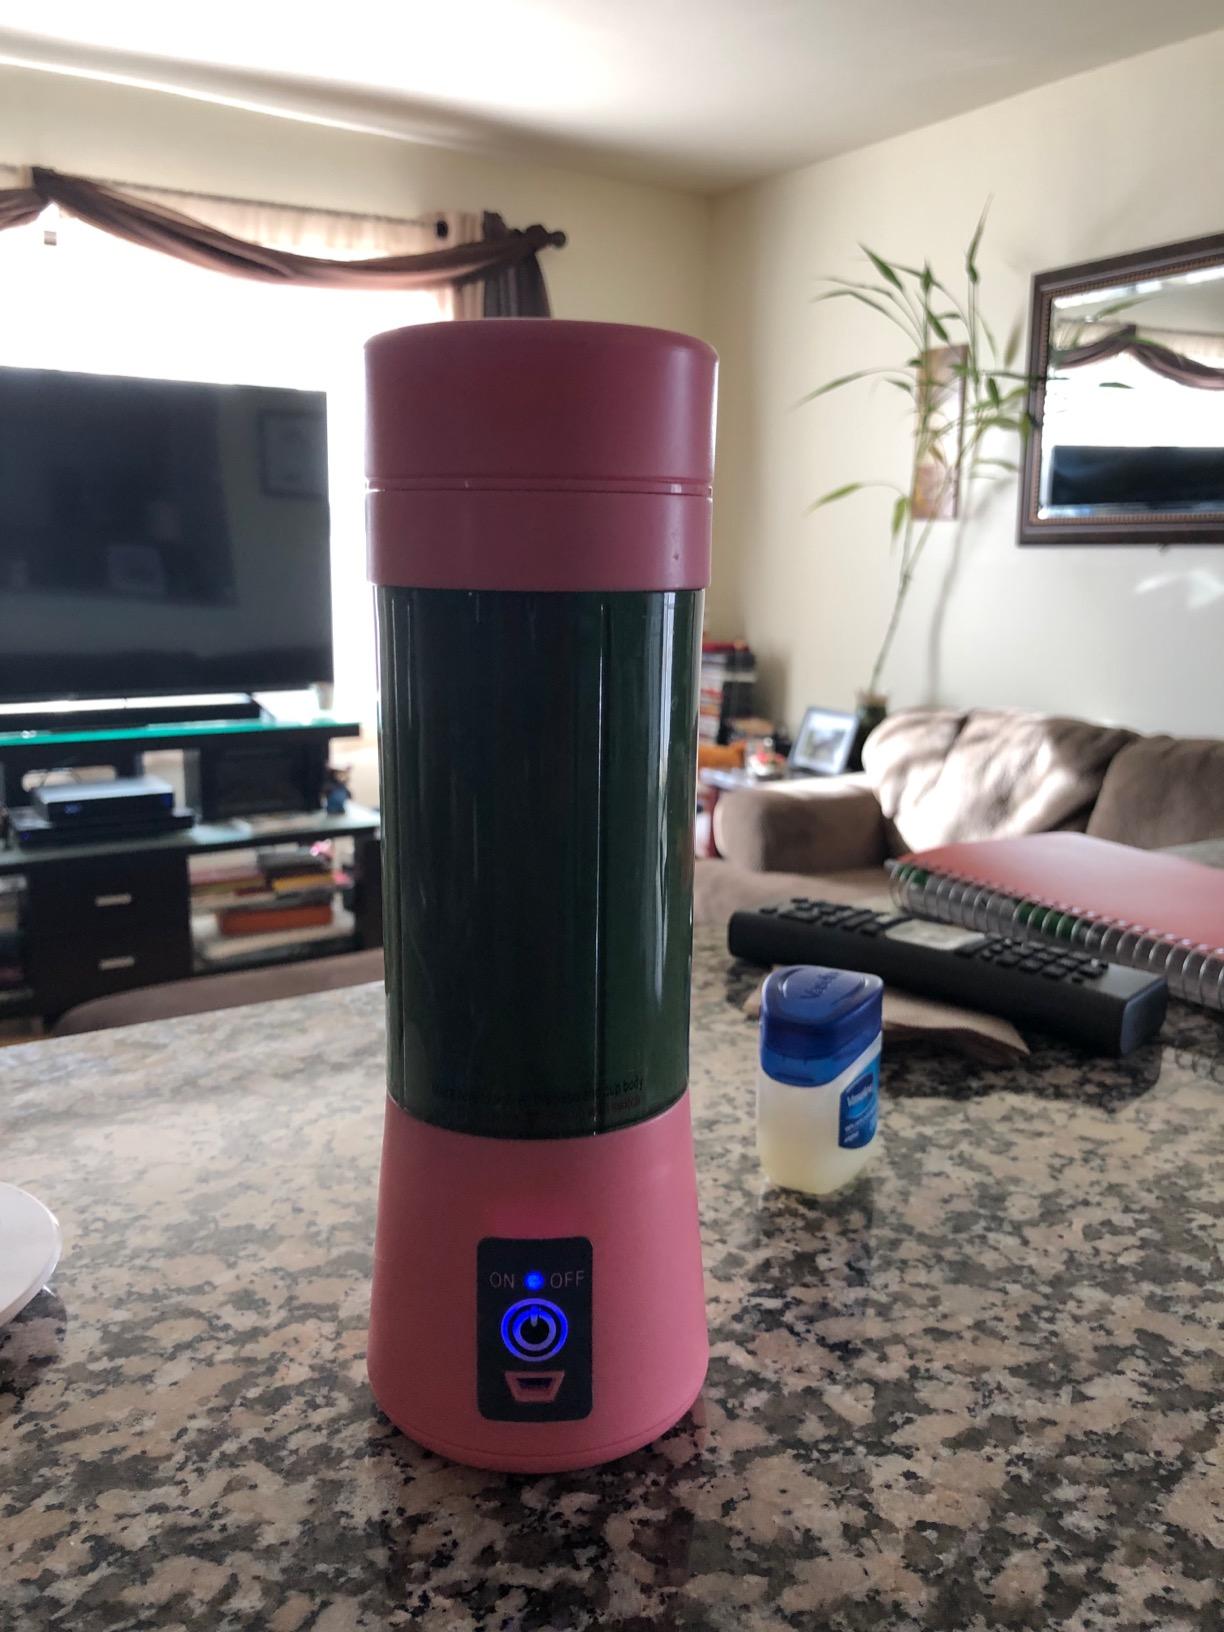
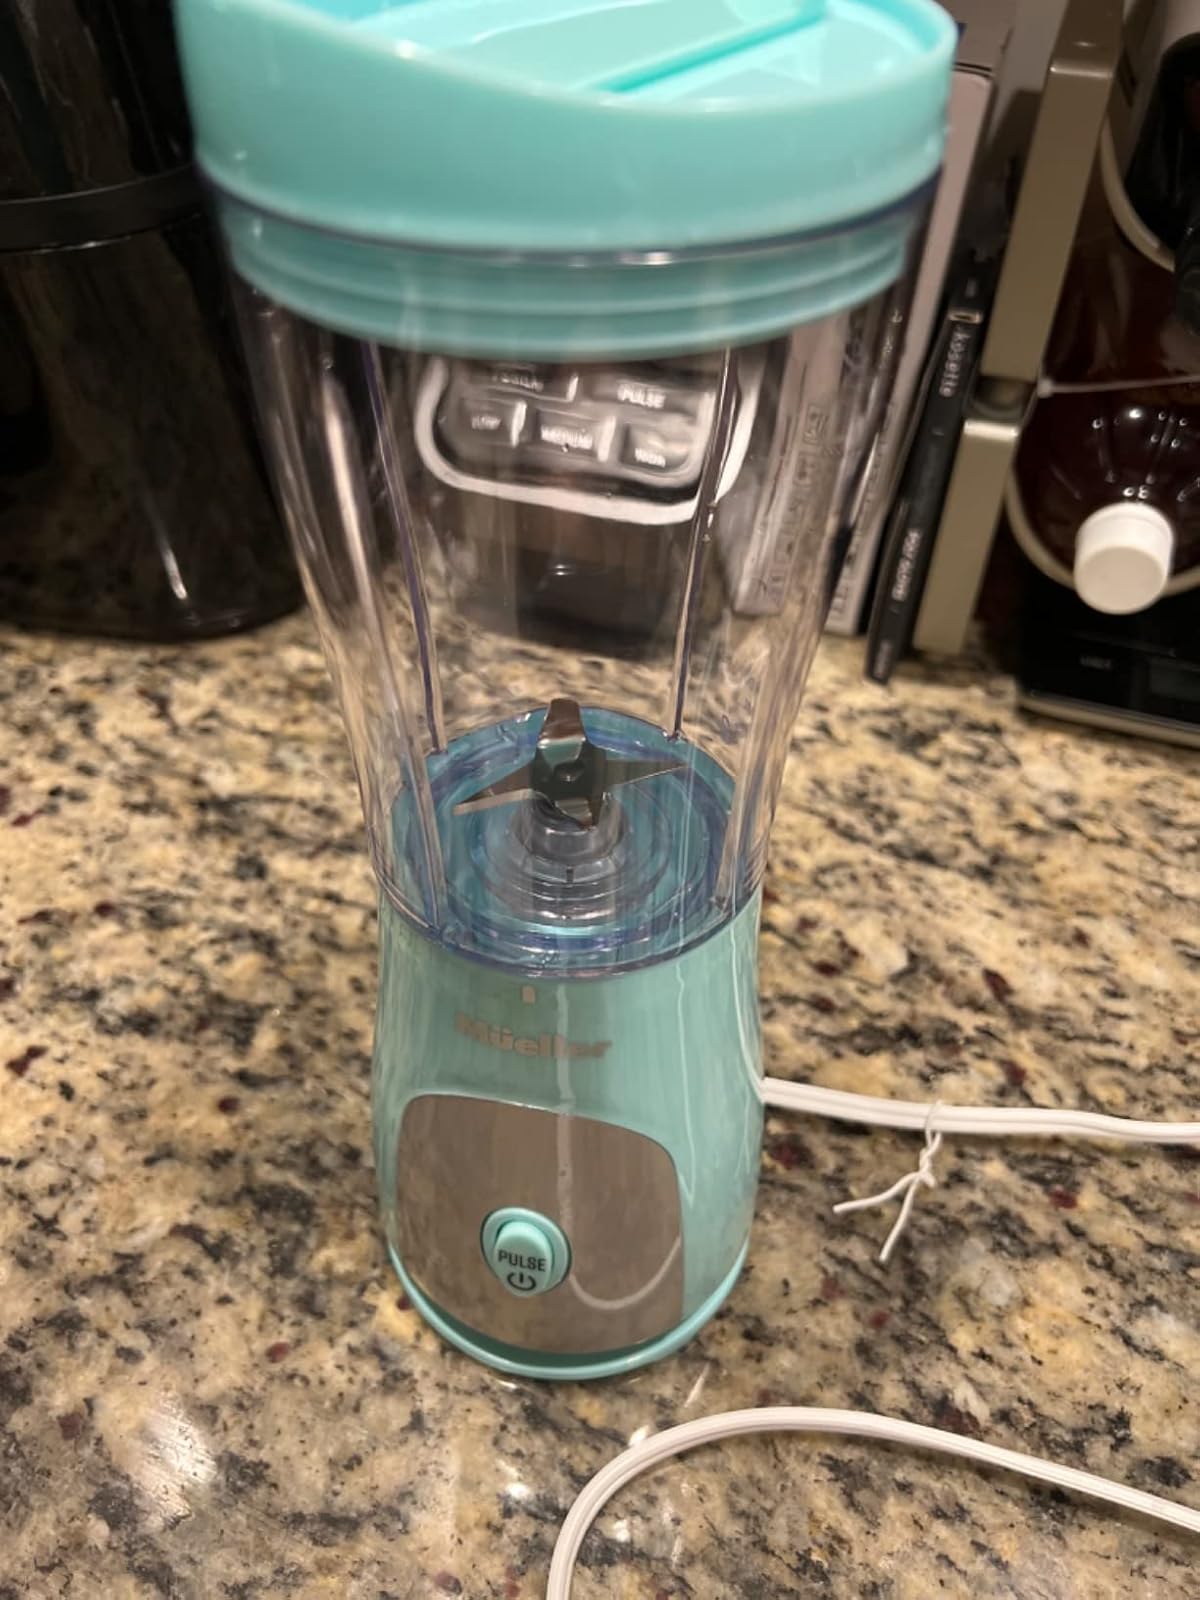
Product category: items_blender
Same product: no